Gopi (2019 film)

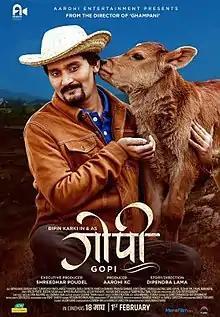

Gopi (Nepali:गोपी) is a 2019 drama film, directed by Dipendra Lama. The film is written by Samipya Raj Timalsena and produced by Aarohi K.C. made under the banner of Aarohi Entertainment. The film stars Bipin Karki, Barsha Raut and Surakshya Panta in the lead roles. The film is about a man named Gopi who struggles to pursue his dreams.